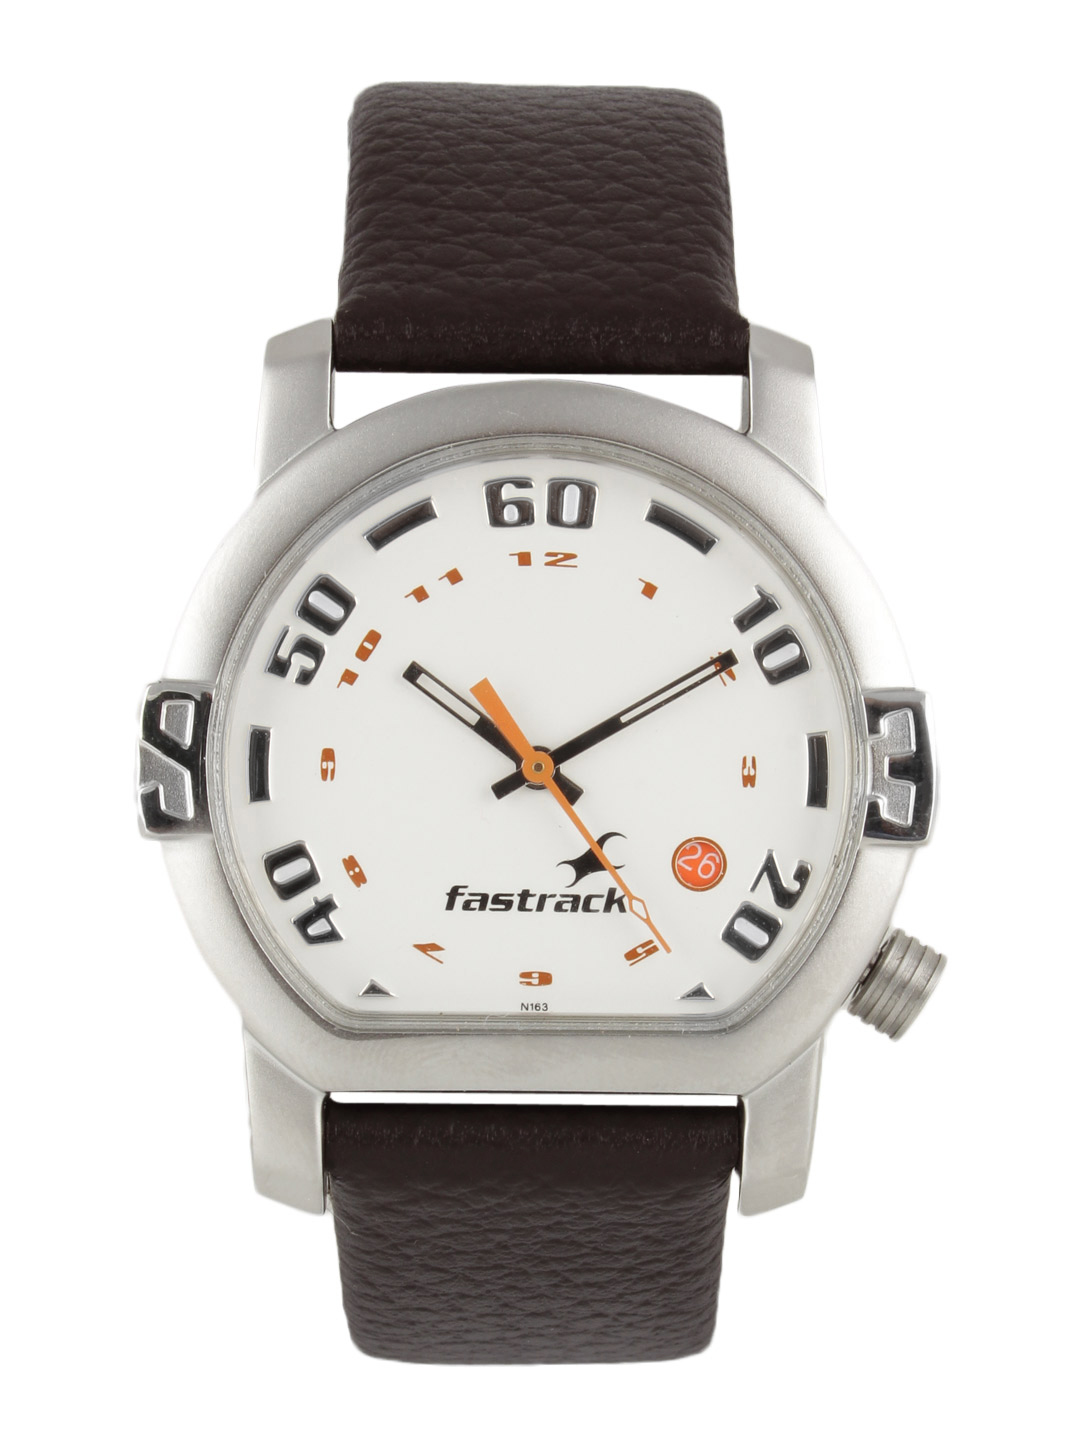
Fastrack Men White Dial Watch
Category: Accessories / Watches / Watches
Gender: Men
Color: White
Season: Winter 2016
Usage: Casual